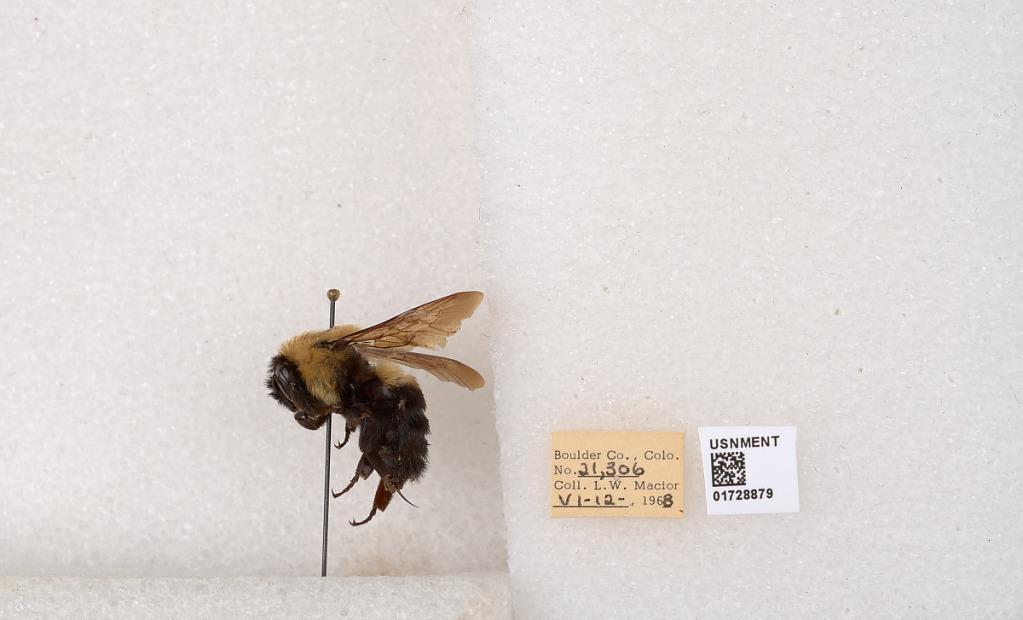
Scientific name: Bombus (Separatobombus) griseocollis (De Geer)
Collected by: L. Macior
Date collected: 1968-6-12
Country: United States
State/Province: Colorado
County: Boulder
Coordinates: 40.0925, -105.358